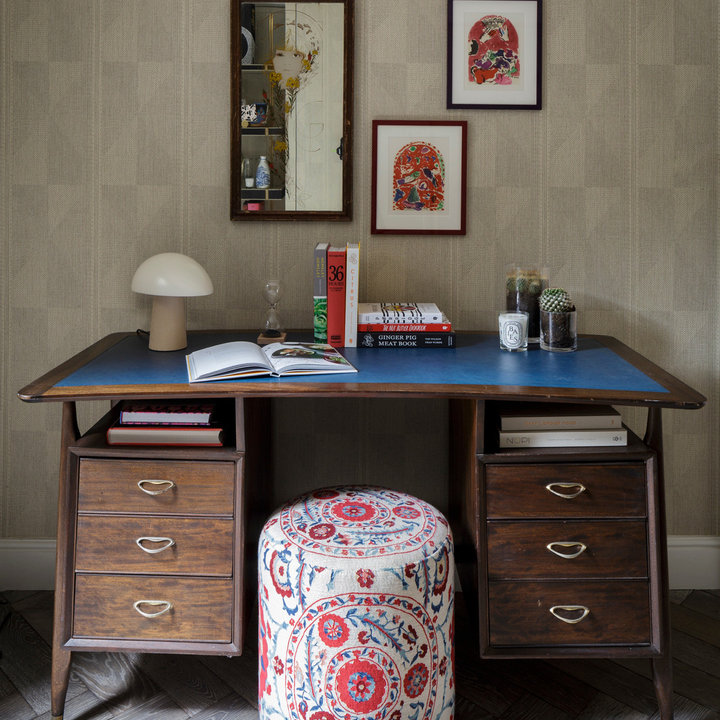
Style: Vintage